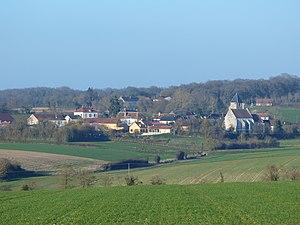
Levis (Yonne, France), panorama